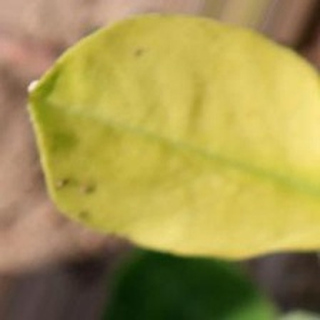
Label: groundnut_nutrition_deficiency